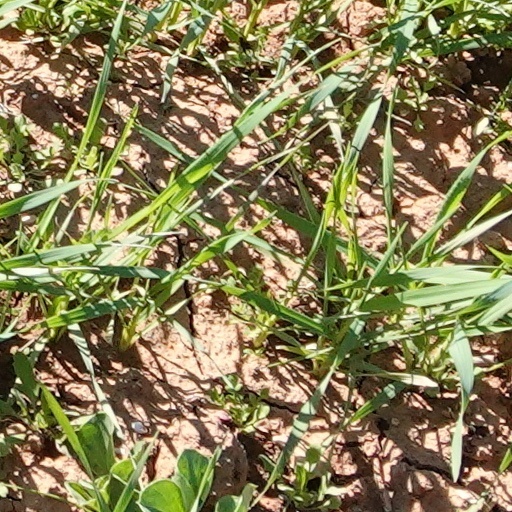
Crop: wheat